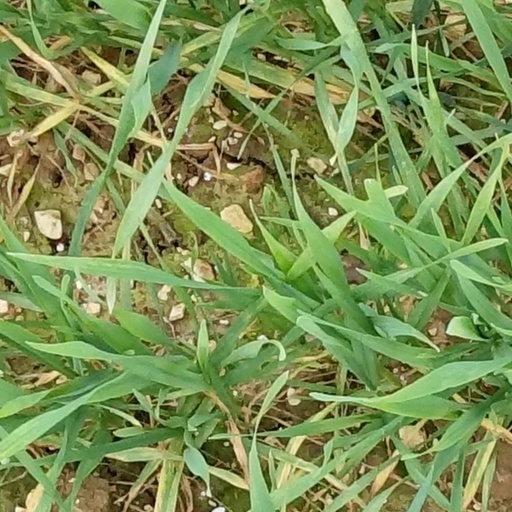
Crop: wheat